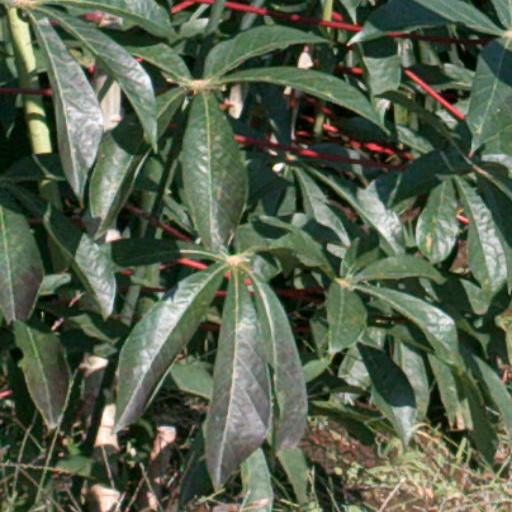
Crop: cassava